Fencing at the 2004 Summer Olympics – Men's épée

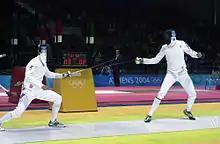
Round of 32 bout between Tourchine (RUS) and Kelsey (USA)

The men's épée was a competition in fencing at the 2004 Summer Olympics in Athens. A total of 37 men from 21 nations competed in this event. Each nation was limited to 3 fencers. Competition took place in the Fencing Hall at the Helliniko Olympic Complex on August 17. The event was won by Marcel Fischer of Switzerland, the nation's first victory in the event and first medal of any color since 1952. Wang Lei's silver was China's first medal in the men's individual épée. Defending champion Pavel Kolobkov earned bronze, finishing a set of three different-colored Olympic medals in the event (silver in 1992, gold in 2000). Kolobkov was the fourth man to earn three medals in the event and had the best record of any of the four; only Ramón Fonst (with two gold medals) had more individual Olympic success in the men's épée. It was the fifth consecutive Games in which a Russian fencer reached the podium, including medals for Russian fencers competing for the Soviet Union (1988) and Unified Team (1992).